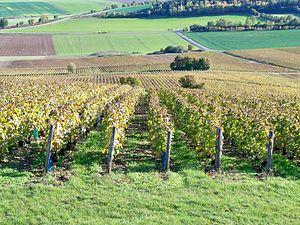
Le vignoble champenois à Montgueux, dans l'Aube
Montgueux est une commune française, située dans le département de l'Aube en région Grand Est.